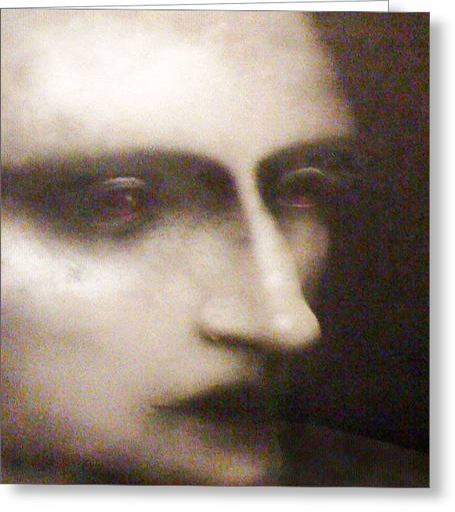
greeting card featuring person by person